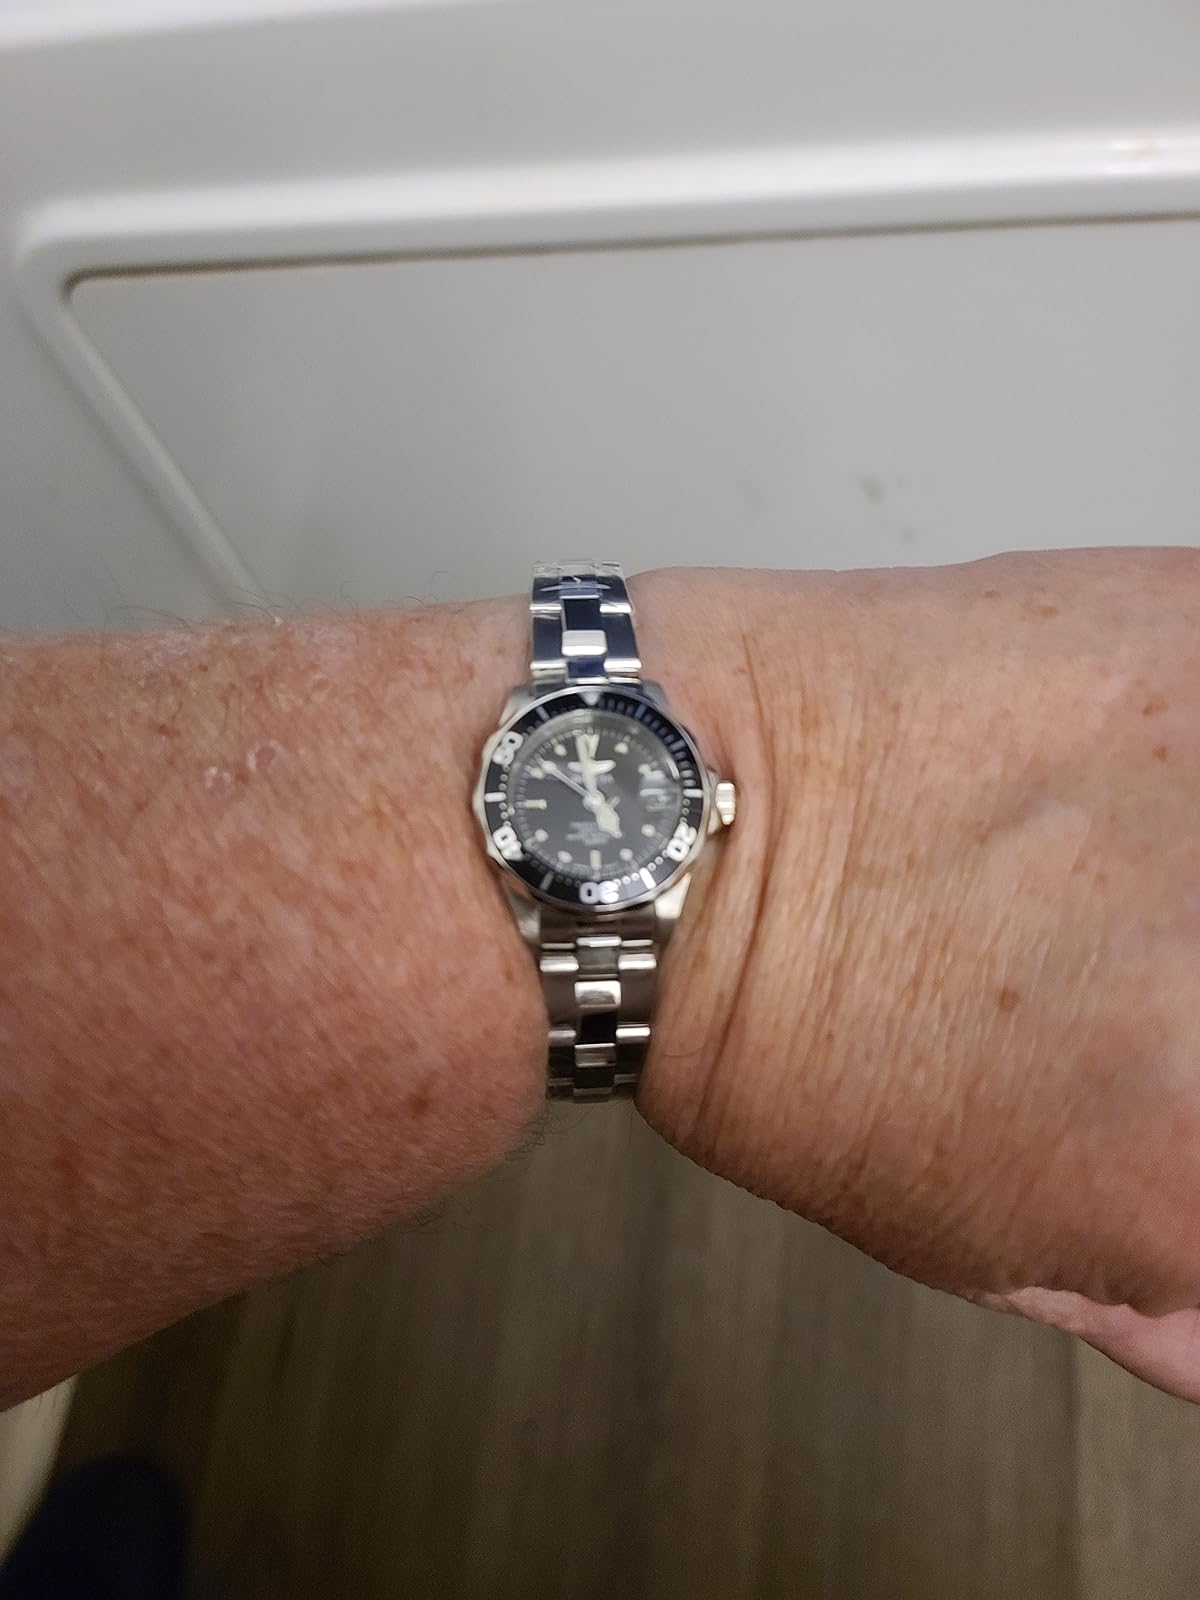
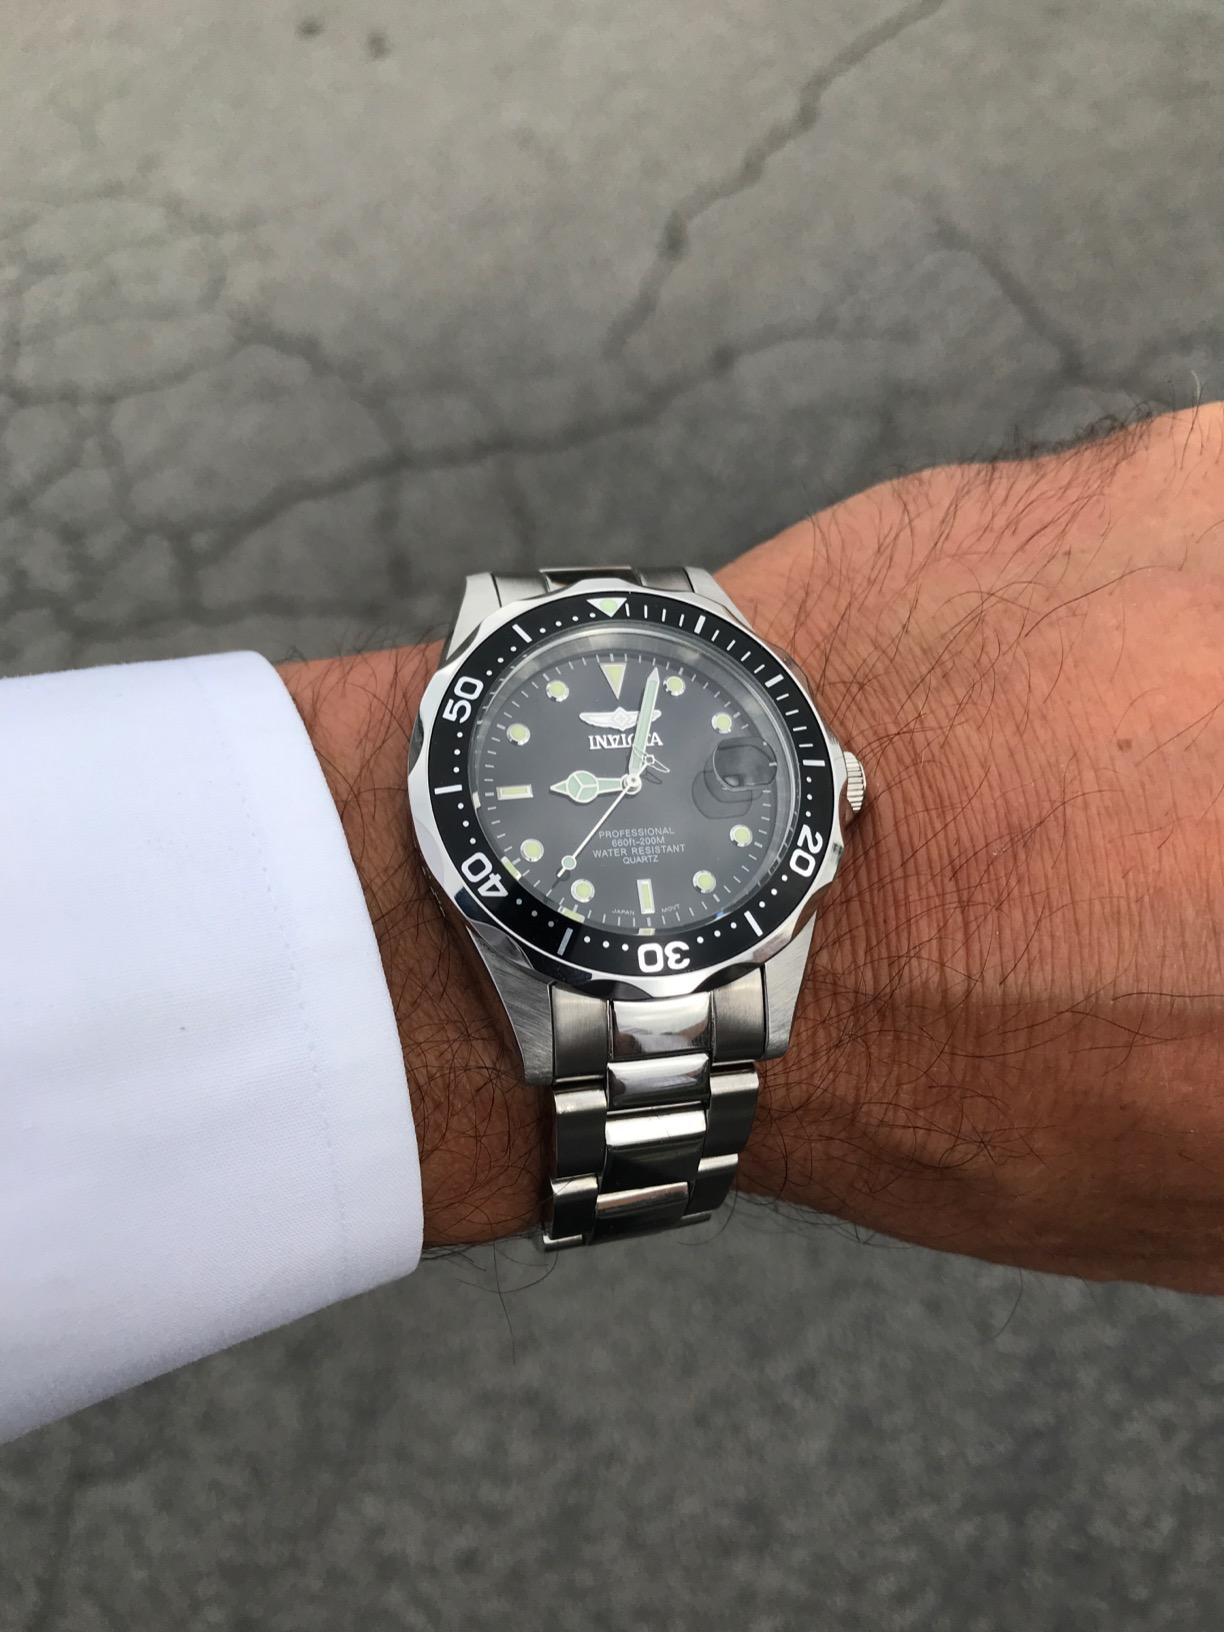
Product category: accessories_watch
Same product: yes